Frank Lampard

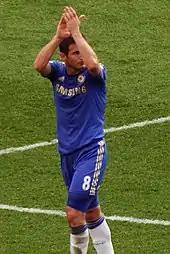
Lampard playing for Chelsea in 2012

In Chelsea's third Premier League match of the season, Lampard scored his first goal of the season and also provided an assist for José Bosingwa's opening goal, as Chelsea beat Norwich City 3–1.